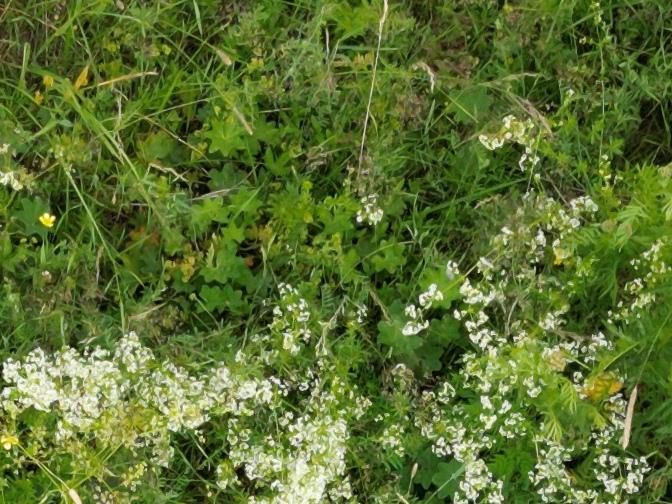
Flowers visible: yarrow flowers, yarrow flowers, yarrow flowers, yarrow flowers, yarrow flowers, yarrow flowers, yarrow flowers, yarrow flowers, yarrow flowers